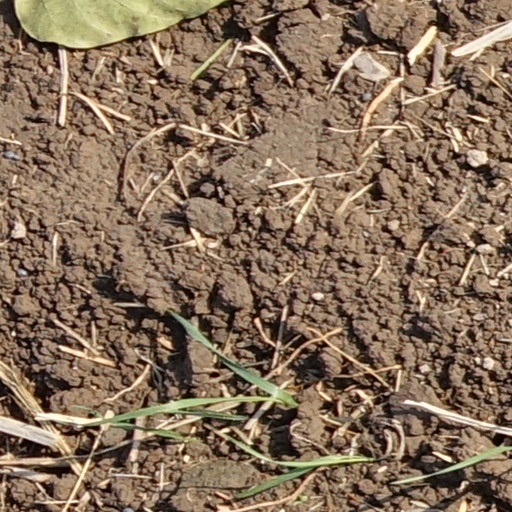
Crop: wheat